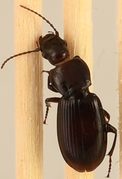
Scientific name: Pterostichus restrictus
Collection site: Niwot Ridge NEON (NIWO), plot NIWO_001